Isabella Whitney

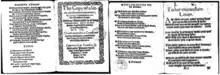

The pictures seen here, from the Early English Books Online, are copies of Isabella's first published works. In 1567, "The Copy of a letter…" was published. The only living copy is housed at Oxford's Bodleian Library; it consisted of the following two poems.